Scotia Square

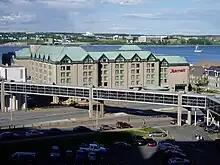
Footbridge linking Scotia Square to Purdy's Wharf and the Halifax waterfront

Two additional buildings on the opposite side of Barrington Street are marketed as being part of Scotia Square, though these were not part of the original development proposal. They were developed by Durham Leaseholds Limited, a joint venture between Halifax Developments Limited and Oxford Development Group of Edmonton, and are linked to the Square Square mall via enclosed pedestrian bridges.